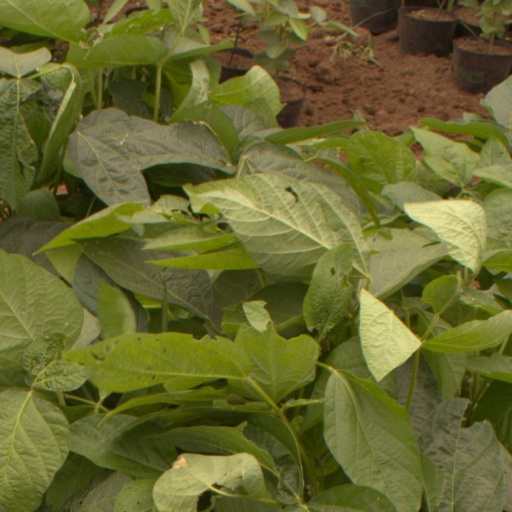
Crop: soybean